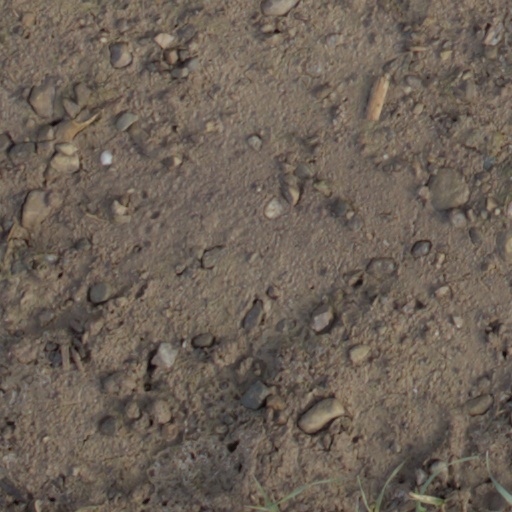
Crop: wheat